NHL FaceOff '97

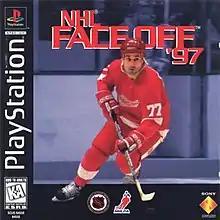
North American cover art

NHL FaceOff '97 is an ice hockey video game developed by Killer Game and published by Sony Computer Entertainment for the PlayStation. It is the second game in the "NHL FaceOff" series.